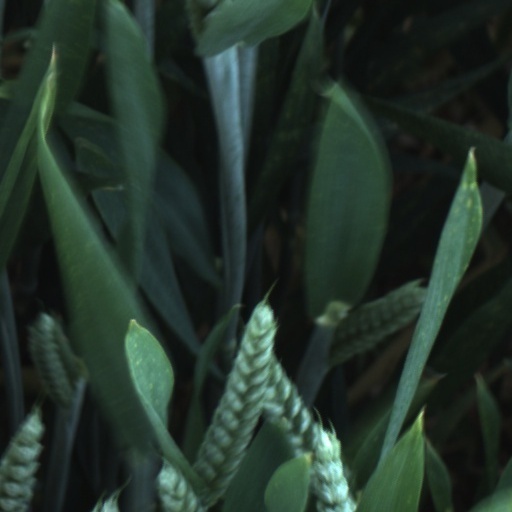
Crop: wheat